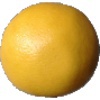
Label: Grapefruit White 1